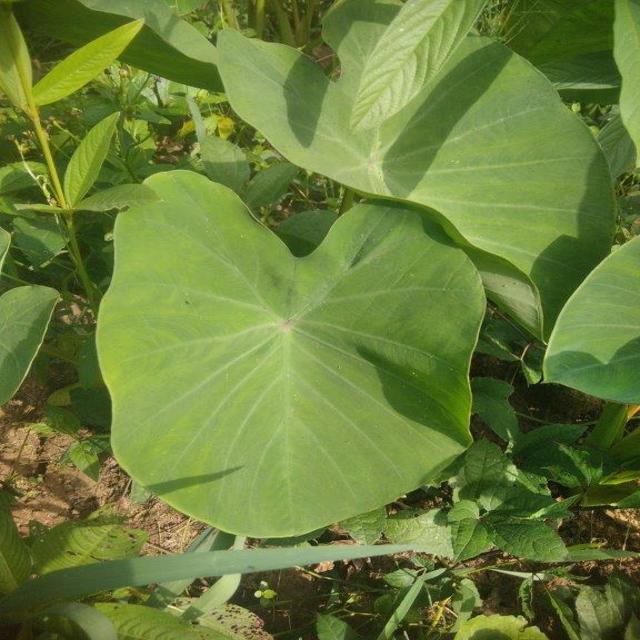
Label: Healthy